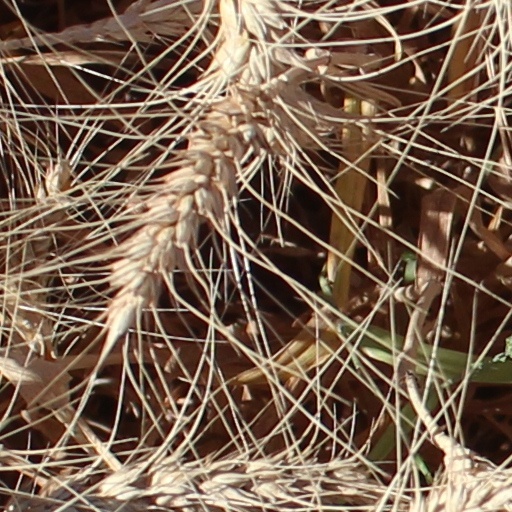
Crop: wheat